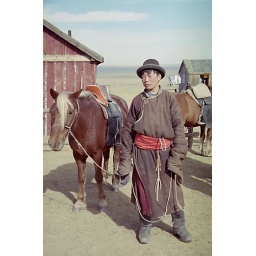
boy w horse near Karakorum